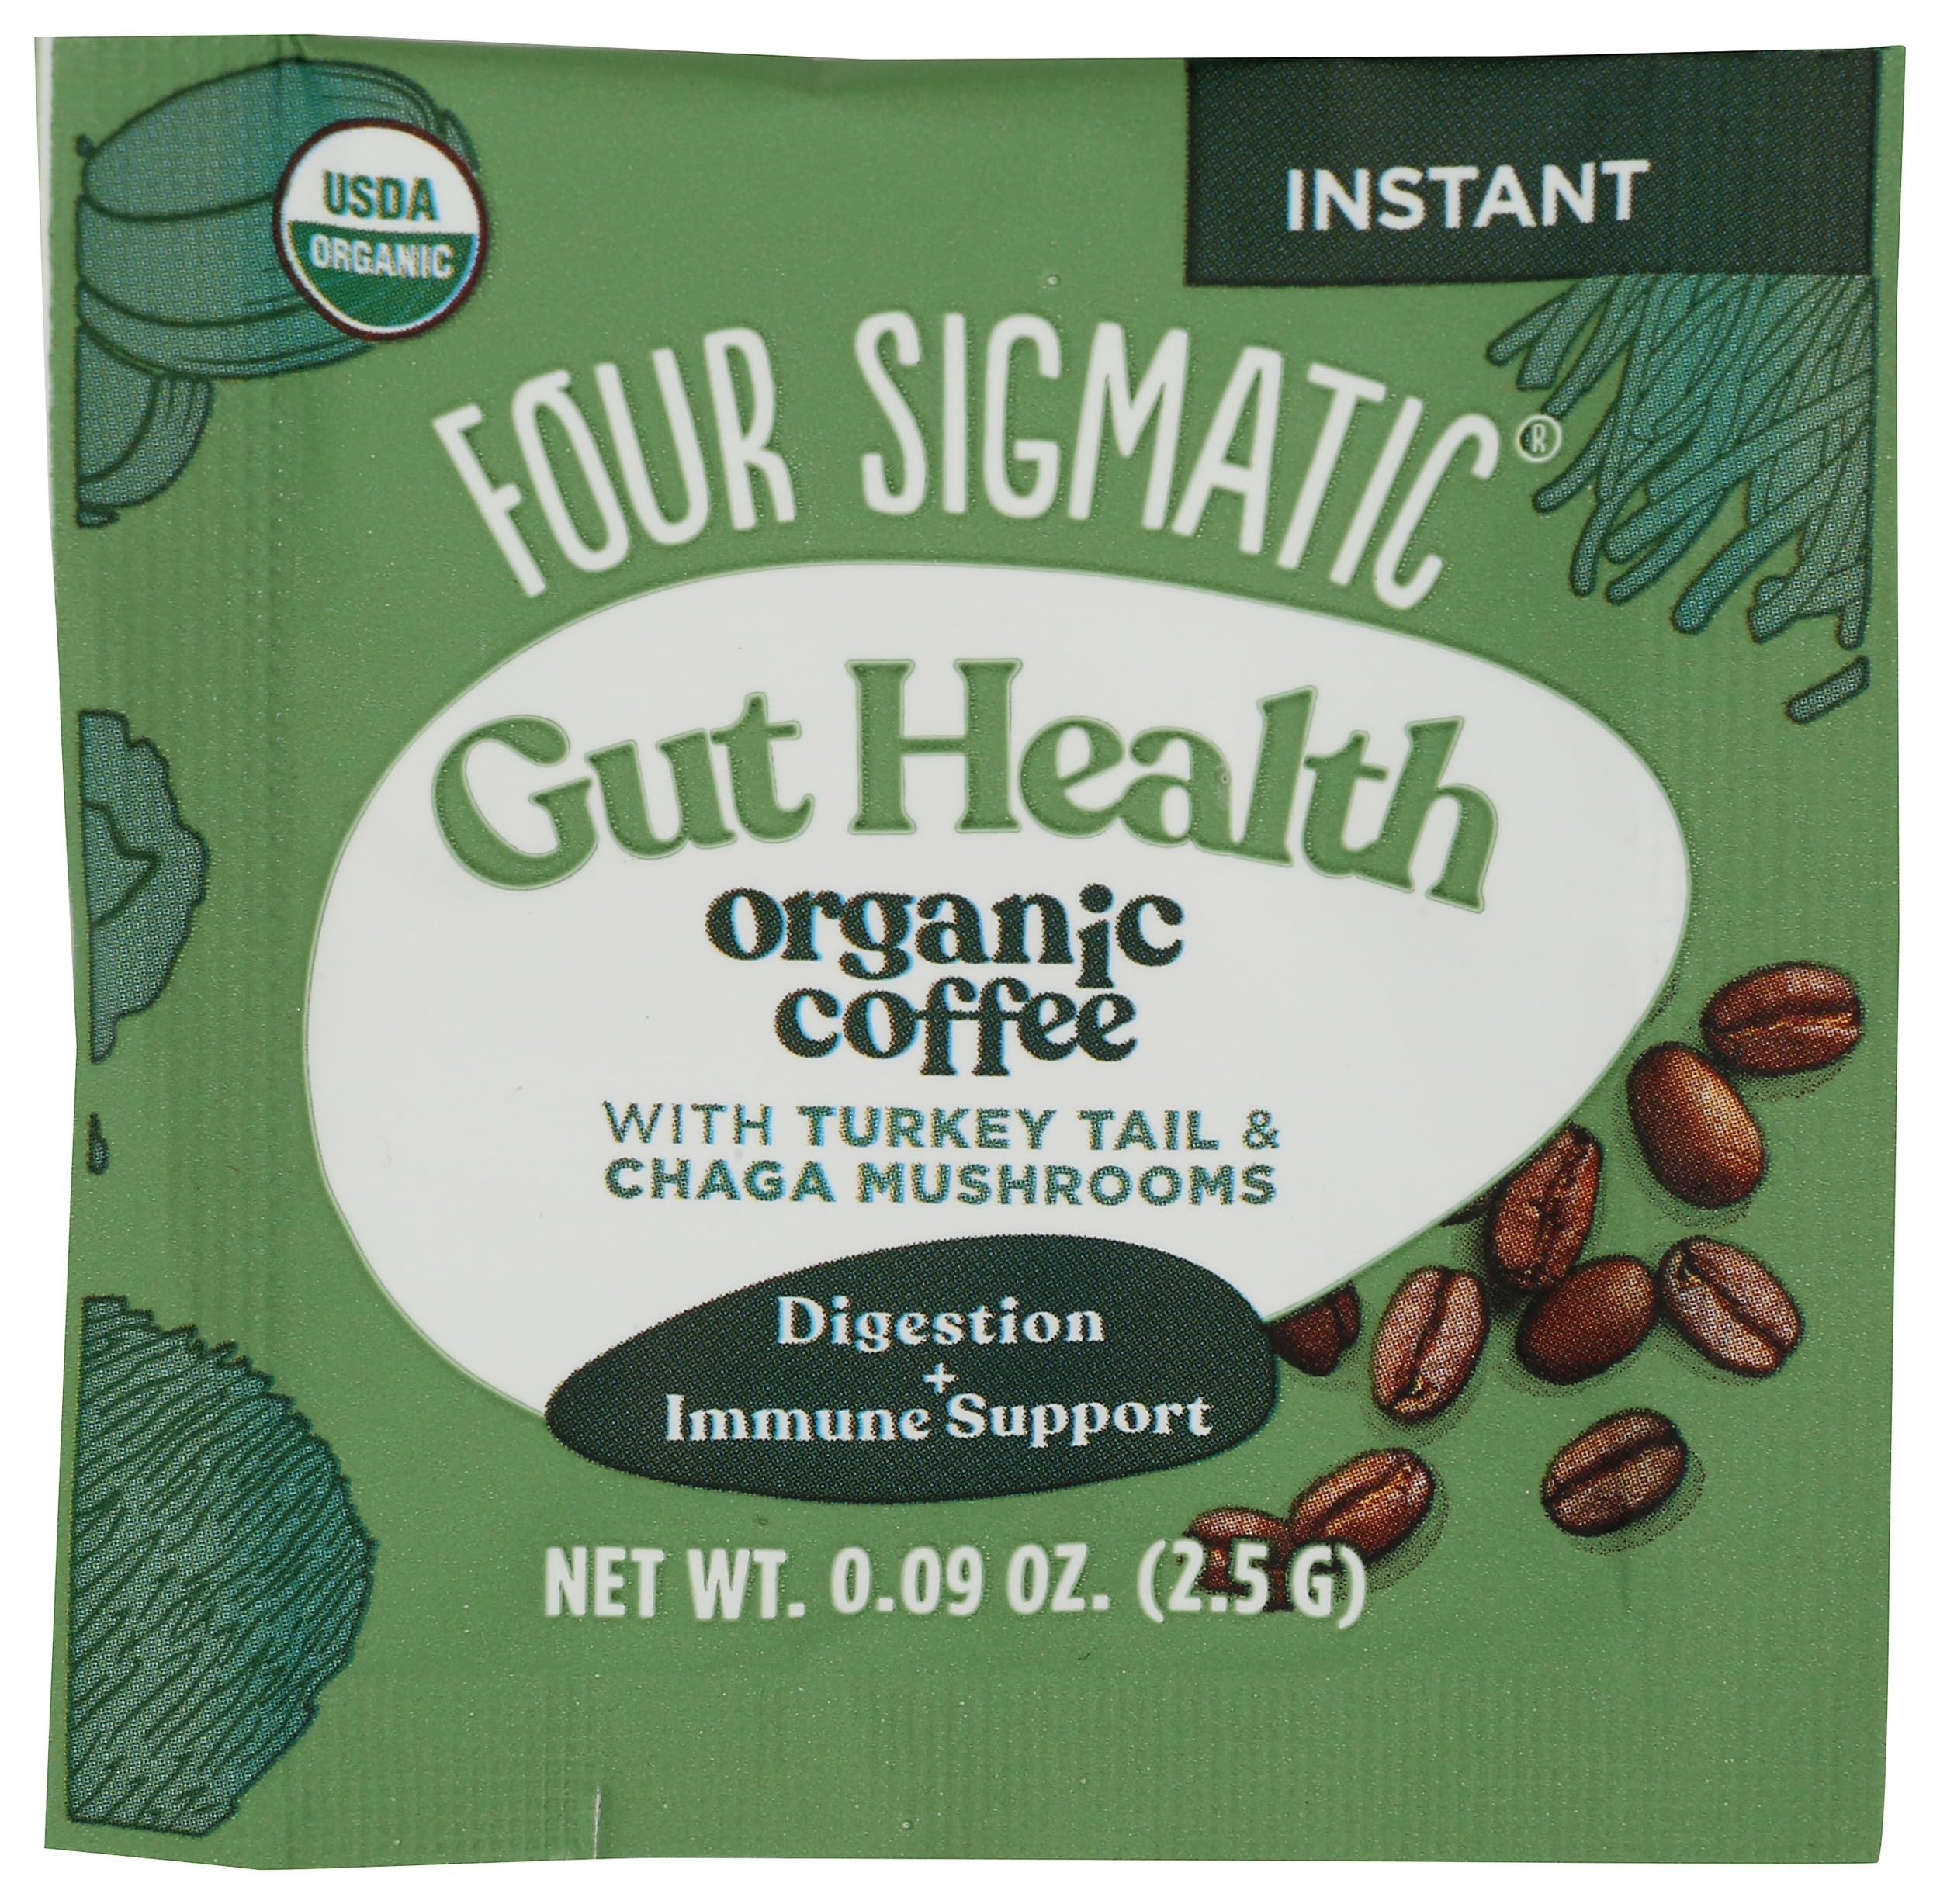
Item Name: FOUR SIGMATIC Organic Cordyceps & Chaga Mix, 0.09 OZ
Bullet Point 1: AN INNOVATION IN INSTANT — After carefully roasting and brewing the shade grown, organic, Colombian coffee beans, we concentrate the coffee by evaporation, and finish it off by spray-drying it into a pure, delectable, instant powder. Our Finnish roots mean we take coffee very seriously, which is why we also 3rd party lab test each batch for the utmost quality, ensuring each serving will deliver 50mg of caffeine (about half of a regular cup of coffee).
Bullet Point 2: HARVESTING THE ANCIENT ENERGY OF CORDYCEPS — Cordyceps were first discovered by sherpas of the Himalayan mountains. After trying these small, strange looking mushrooms, they could breathe easier at high altitudes, had a lift in physical energy, and had greater endurance. Today, Cordyceps militaris is used for the same benefits originally discovered by the sherpas, with loads of scientific research to validate the compounds responsible for its effects. Each cup contains 150mg of Cordyceps.
Bullet Point 3: RISE AND REALLY, TRULY SHINE — Each cup contains 350mg of wild-harvested, organic Chaga. Known as The King of Mushrooms, Chaga got its title from its incredible immune-supporting effects. Chaga is absolutely loaded with antioxidants. In fact, it is one of the most antioxidant-dense foods on the entire planet.
Bullet Point 4: AN INCOMPARABLE IMMUNE DEFENSE CONCOCTION — Modern life can wreak havoc on our immunity. Over-stressed. Sleep deprived. Not enough physical activity. All of these can lead to a weakened immune system. Our Defend instant coffee mix was designed for exactly this; a convenient, exceptionally effective, immune support supplement that fits into your busy morning routine.
Bullet Point 5: SCIENTIFICALLY SPEAKING, THIS MUSHROOM COFFEE IS PRETTY MUCH MAGIC — Functional mushrooms have been used for centuries to improve productivity, immune support, and more. Unfortunately, most organic mushroom coffees on the market don't use mushrooms at all, instead using mycelium. At Four Sigmatic, we bring the best of nature to every day, so we always use the mushrooms' fruiting bodies in our organic instant mushroom coffee which contains 15x more active ingredients than the mycelium.
Value: 0.09
Unit: Ounce

Price: 11.99